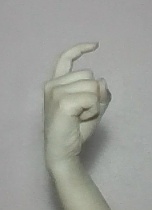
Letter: ra